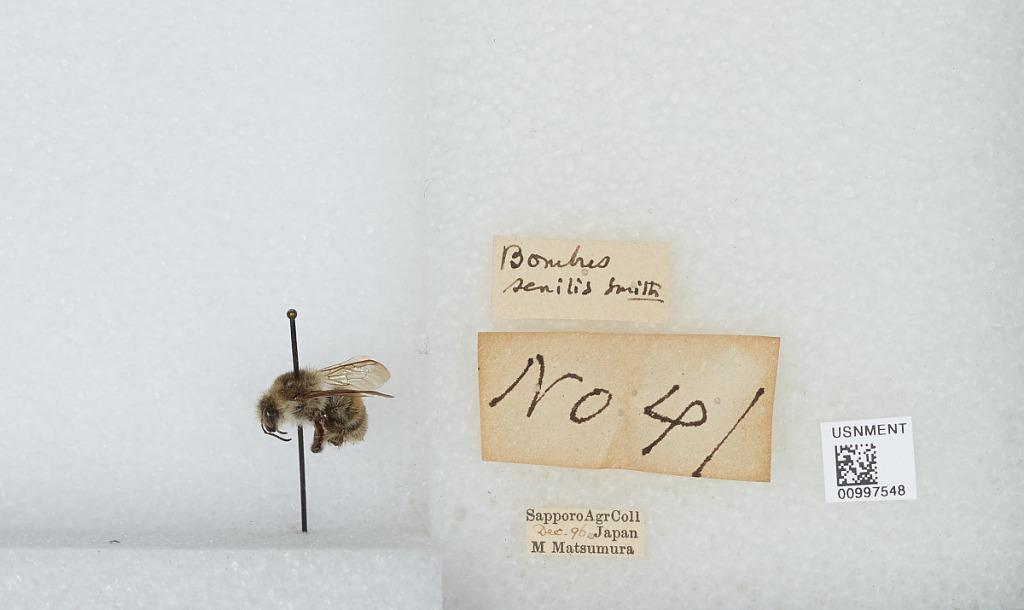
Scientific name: Bombus deuteronymus Schulz
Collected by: M. Matsumura
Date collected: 1896-12-
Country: Japan
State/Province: Hokkaido
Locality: Sapporo Agricultural College
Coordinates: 43.0781, 141.34